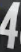
Number: 4